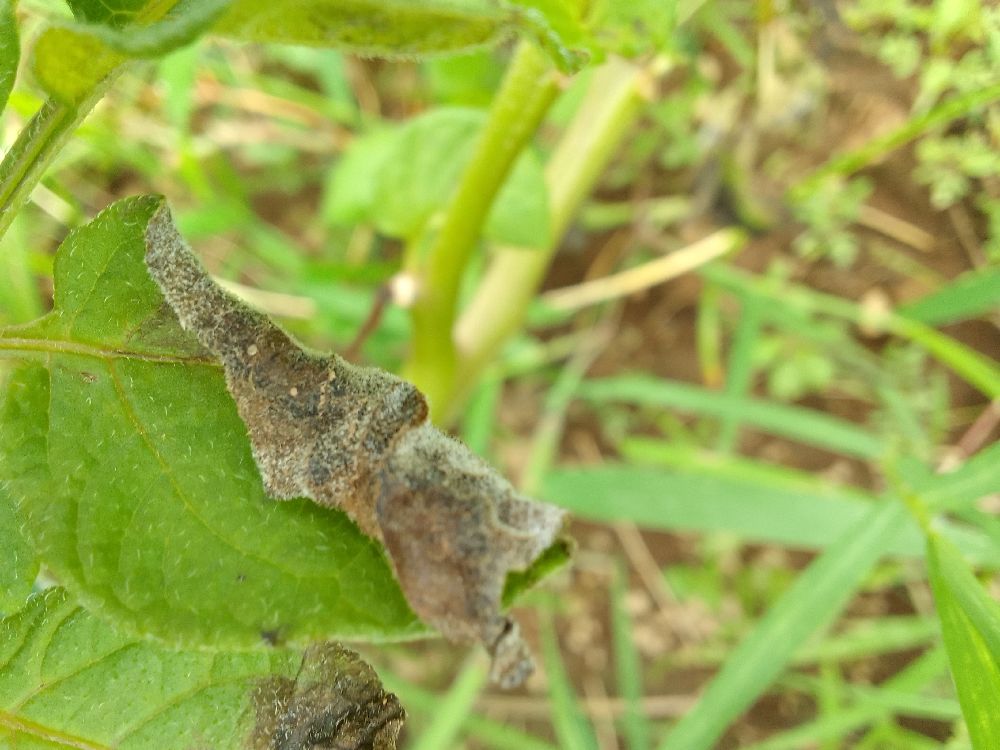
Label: Late blight